Hec Day

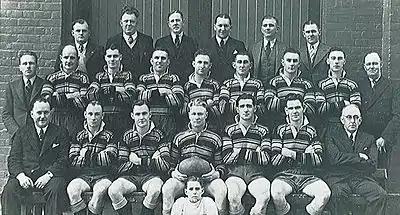
Balmain Premiers 1939 - Day 2nd row 4th from right

Day made his debut in Round 1 of the 1939 season for Balmain against Newtown which Balmain won 13–9.